Scenes of Bohemian Life

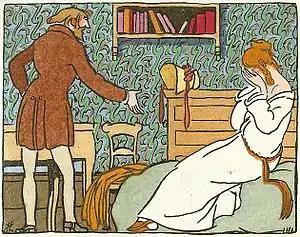
Illustration by Joseph Hémard from , Paris, 1921.

The first of these stories was published in March 1845, carrying the byline "Henri Mu..ez". A second story followed more than a year later, in May 1846. This time Murger signed his name "Henry Murger", spelling his first name with a "y" in imitation of the English name, an affectation he continued for the rest of his career. A third story followed in July, with the subtitle "Scènes de la bohème". The same subtitle was used with 18 more stories, which continued to appear on a semi-regular basis until early 1849 (with a long break in 1848 for the revolution in Paris).